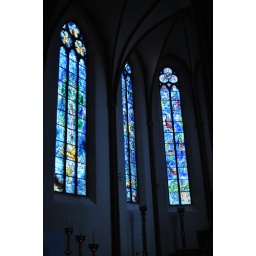
Stained glass windows by Marc Chagall create a blue light throughout the St. Stephan's Cathedral in Mainz, Germany